Skorpa, Kinn

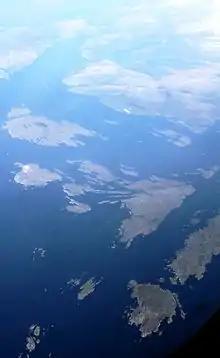
Aerial view (center right part of the picture)

The island is rocky, mountainous, and barren. Almost all the settlement is located on the southwestern shore. The population (2001) was about 60 residents.